João Carlos Marinho

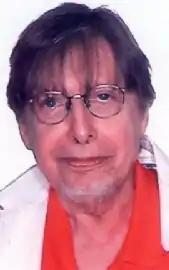
João Marinho

João Carlos Marinho Homem de Mello (25 September 1935 – 17 March 2019) was a Brazilian writer and former lawyer. He was best known by the pen names João Carlos Marinho and João Carlos Marinho Silva. He authored, among other books, "O Gênio do Crime", his first novel published in 1969. His work, mainly juvenile thrillers, is considered a landmark in the renewal of the Brazilian children's literature in the 1970s. He wrote 18 titles, 13 of them dedicated to the adventures of the Turma do Gordo.